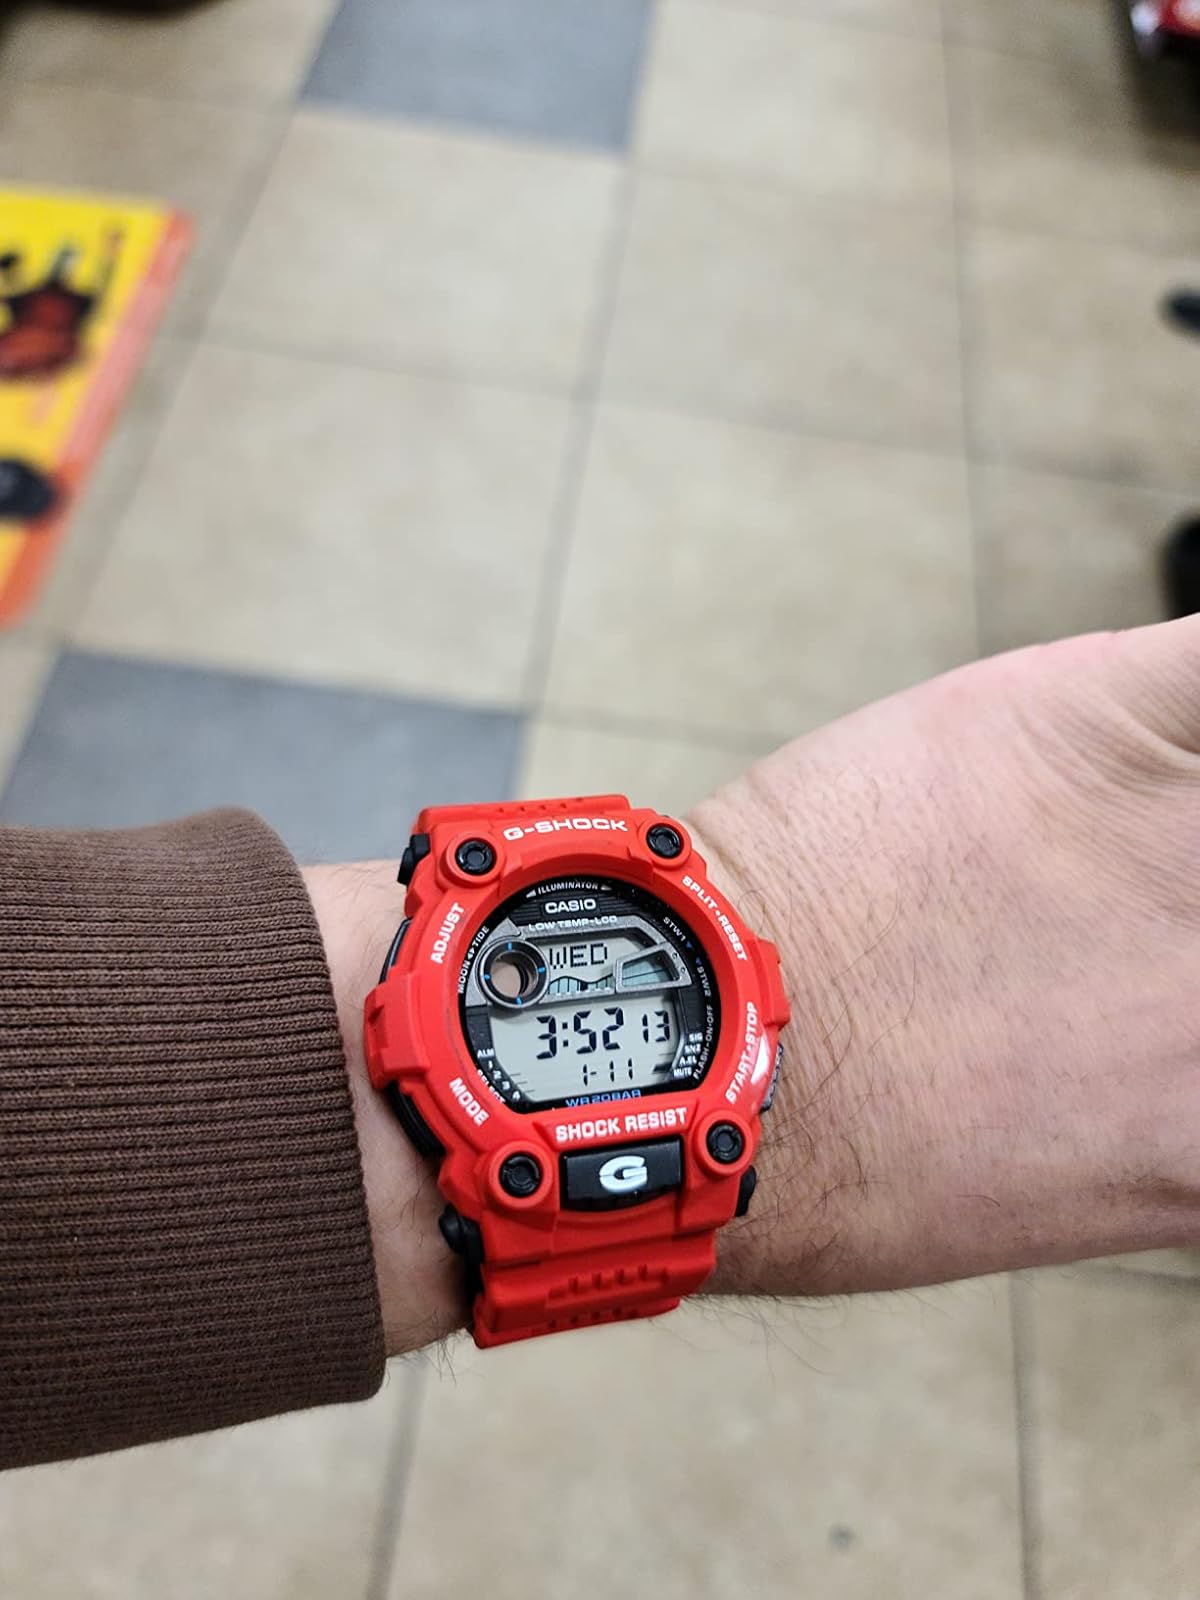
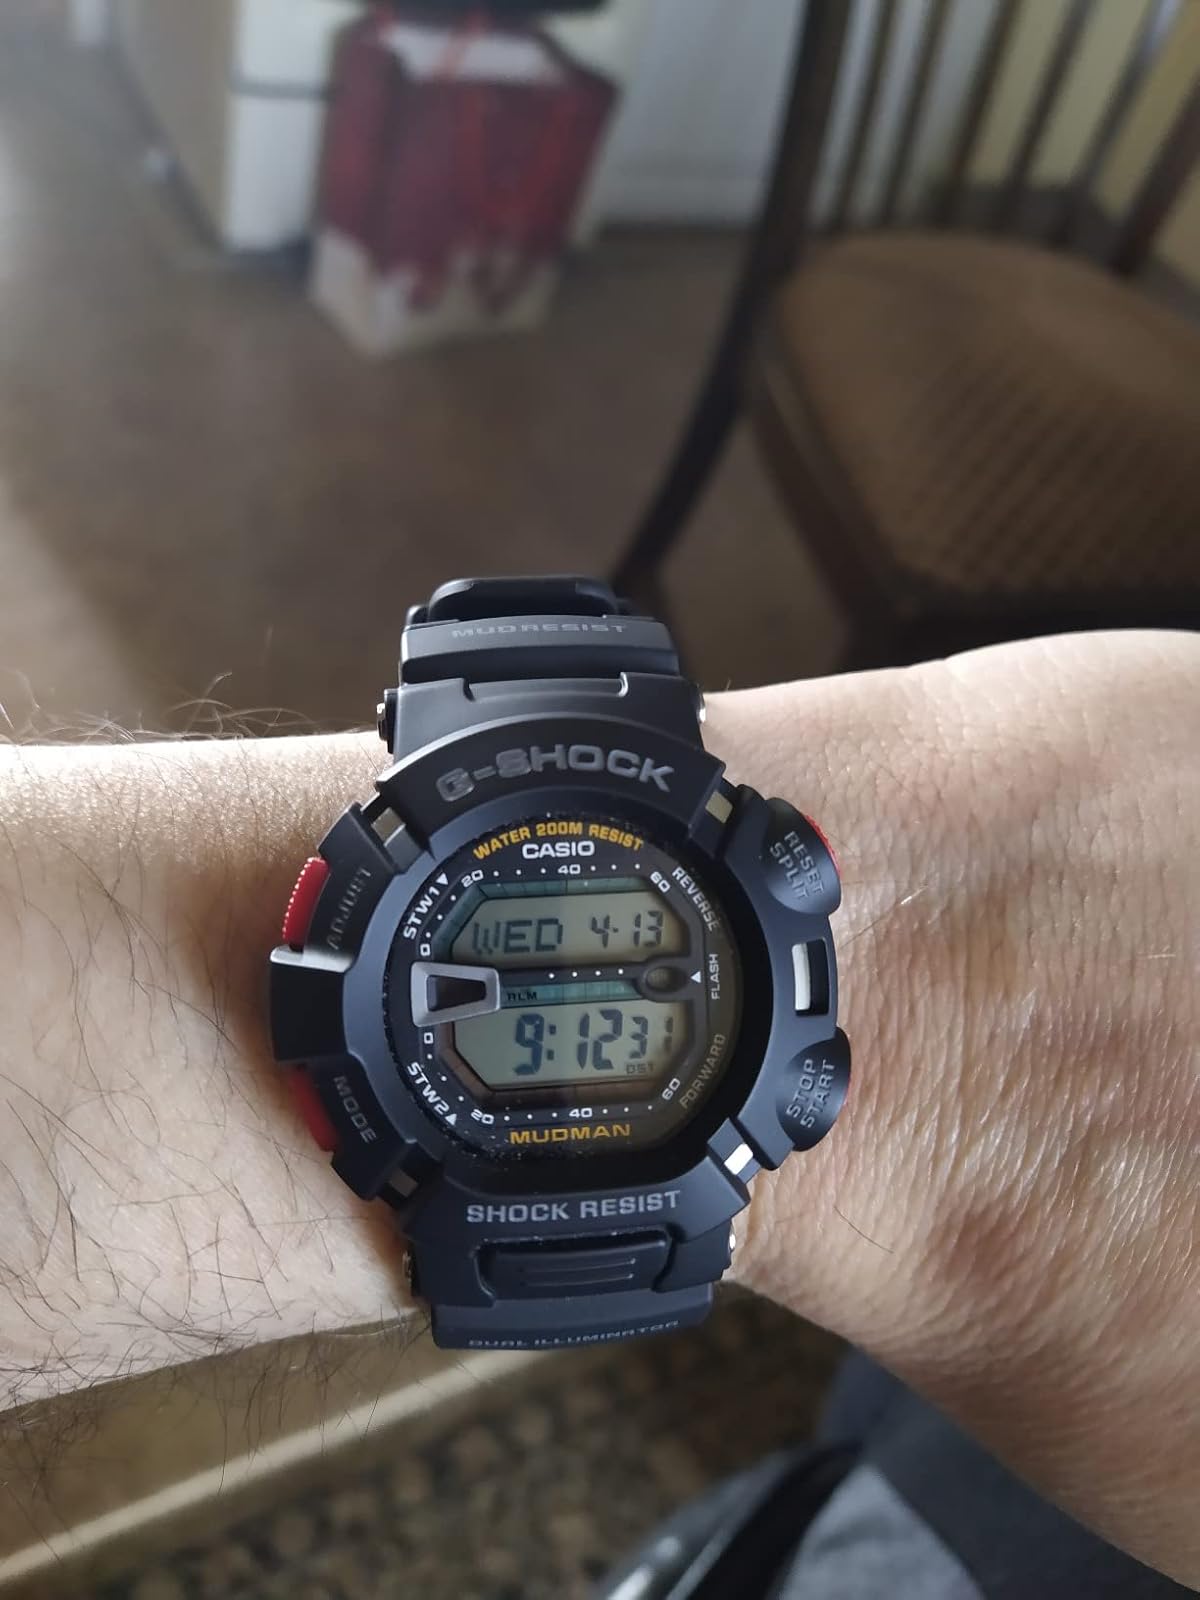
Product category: accessories_watch
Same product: no